Nickel Plate Trail

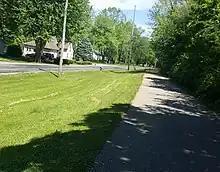
The Nickel Plate Trail near Peru, Indiana in 2018

Currently, the trail ends in Howard County, just north of the city of Kokomo. In 2018 the Industrial Heritage Trail in Kokomo was extended via a lighted pedestrian bridge over IN 931 and under US 31 effectively extending the trail just south of Lincoln Road near State Road 931.